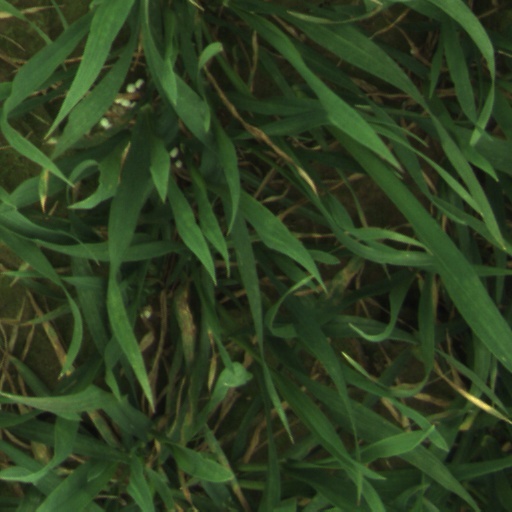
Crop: wheat